W. S. Gilbert

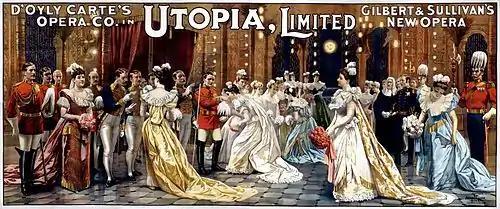
The Drawing Room Scene from "Utopia, Limited"

Carte finally assembled a syndicate in 1877 and formed the Comedy Opera Company to launch a series of original English comic operas, beginning with a third collaboration between Gilbert and Sullivan, "The Sorcerer", in November 1877. This work was a modest success, and "H.M.S. Pinafore" followed in May 1878. Despite a slow start, mainly due to a scorching summer, "Pinafore" became a red-hot favourite by autumn. After a dispute with Carte over the division of profits, the other Comedy Opera Company partners hired thugs to storm the theatre one night to steal the sets and costumes, intending to mount a rival production. The attempt was repelled by stagehands and others at the theatre loyal to Carte, and Carte continued as sole impresario of the newly renamed D'Oyly Carte Opera Company. Indeed, "Pinafore" was so successful that over a hundred unauthorised productions sprang up in America alone. Gilbert, Sullivan and Carte tried for many years to control the American performance copyrights over their operas, without success.